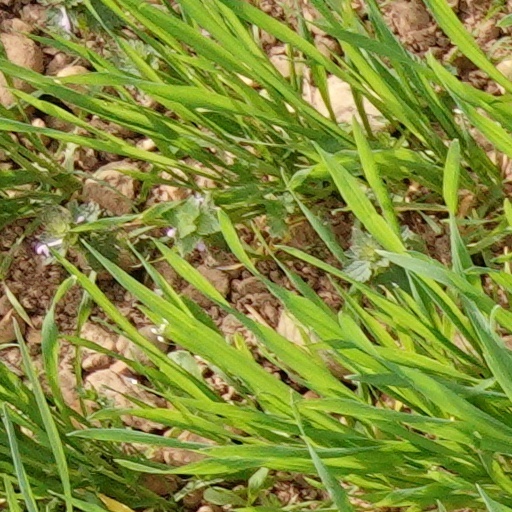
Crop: wheat